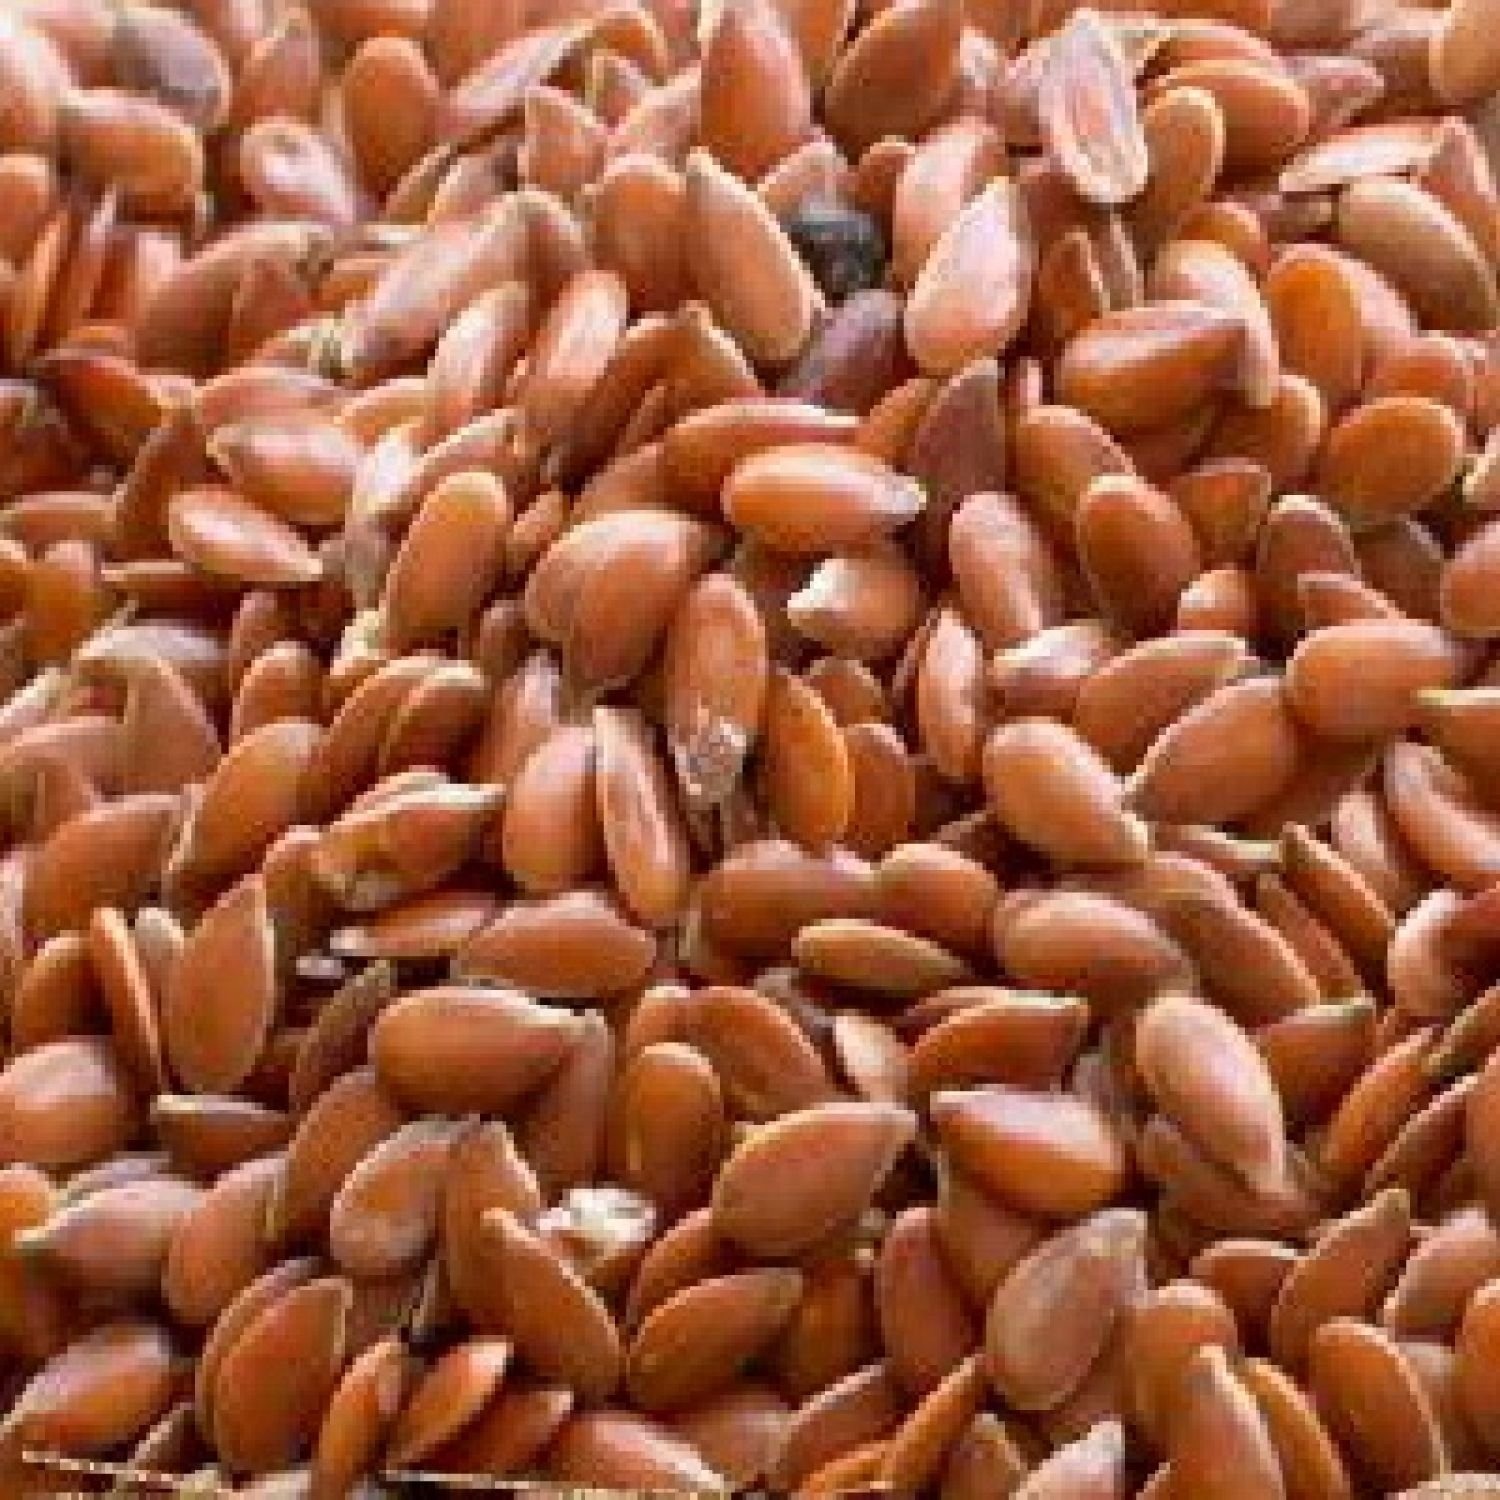
Item Name: BULK Og1 Flax Seeds, 1 LB
Bullet Point: Flaxseeds (also called linseeds) are a rich source of micronutrients, dietary fiber, manganese, vitamin B1, and the essential fatty acid alpha-linolenic acid, also known as ALA or omega-3.
Product Description: Flaxseeds (also called linseeds) are a rich source of micronutrients, dietary fiber, manganese, vitamin b1, and the essential fatty acid alpha-linolenic acid, also known as ala or omega-3.
Value: 16.0
Unit: Ounce

Price: 46.49